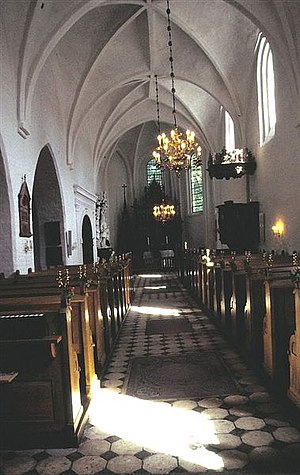
Øland Kirke
Kirkerummet
Øland Kirke i Danmark. Skibet set mod øst
Øland Kirke eller Oxholm Kirke er en kirke i Øland Sogn, Øster Han Herred i det tidligere Hjørring Amt, Vendsyssel, nu i Jammerbugt Kommune. Kirken har været klosterkirke til det tidligere Ø Kloster, nu Oksholm herregård. Kirken består af hovedskib, langhuskor med tresidet afslutning, et nordligt sideskib med østlig forlængelse og et slankt tårn. Alt er opført i begyndelsen af 1400-tallet af gule mursten.